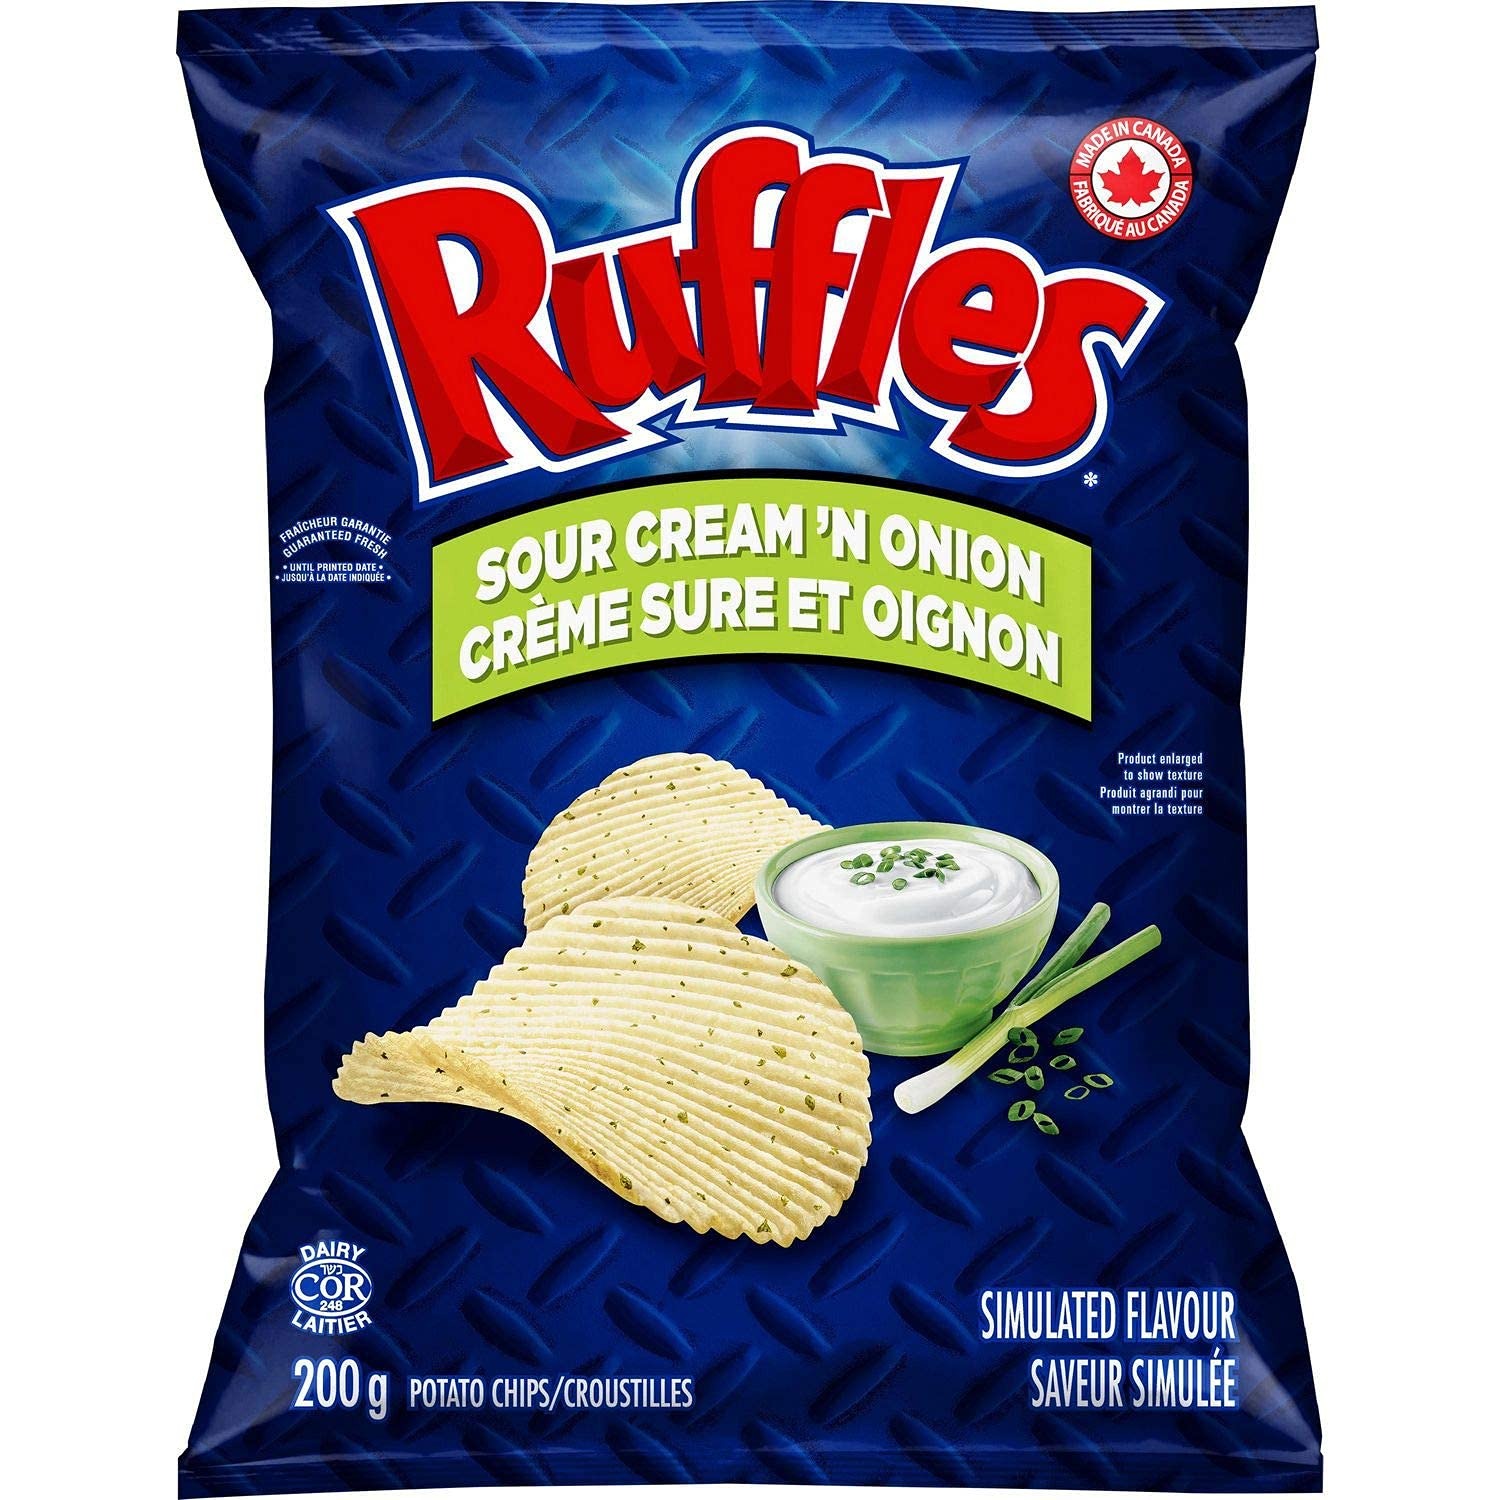
Item Name: Ruffles Sour Cream 'n Onion Potato Chips (200g/7.1 oz.) {Imported from Canada}
Bullet Point 1: 0 Trans Fat.
Bullet Point 2: Gluten Free.
Bullet Point 3: Smooth sour cream and onion flavor
Bullet Point 4: Imported from Canada
Product Description: <p>The perfect flavour combo in one chip! </p><p>Creamy and tangy. </p><p>You already know you love the delicious flavour combination of smooth sour cream mixed with the distinct taste of green onion.</p><p>Try us already!</p>
Value: 1.0
Unit: Count

Price: 12.99